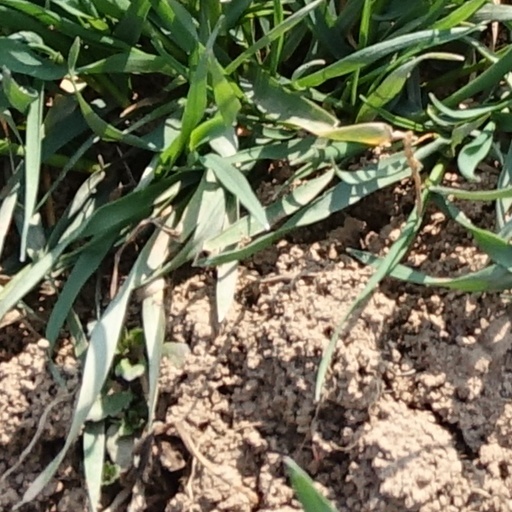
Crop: wheat